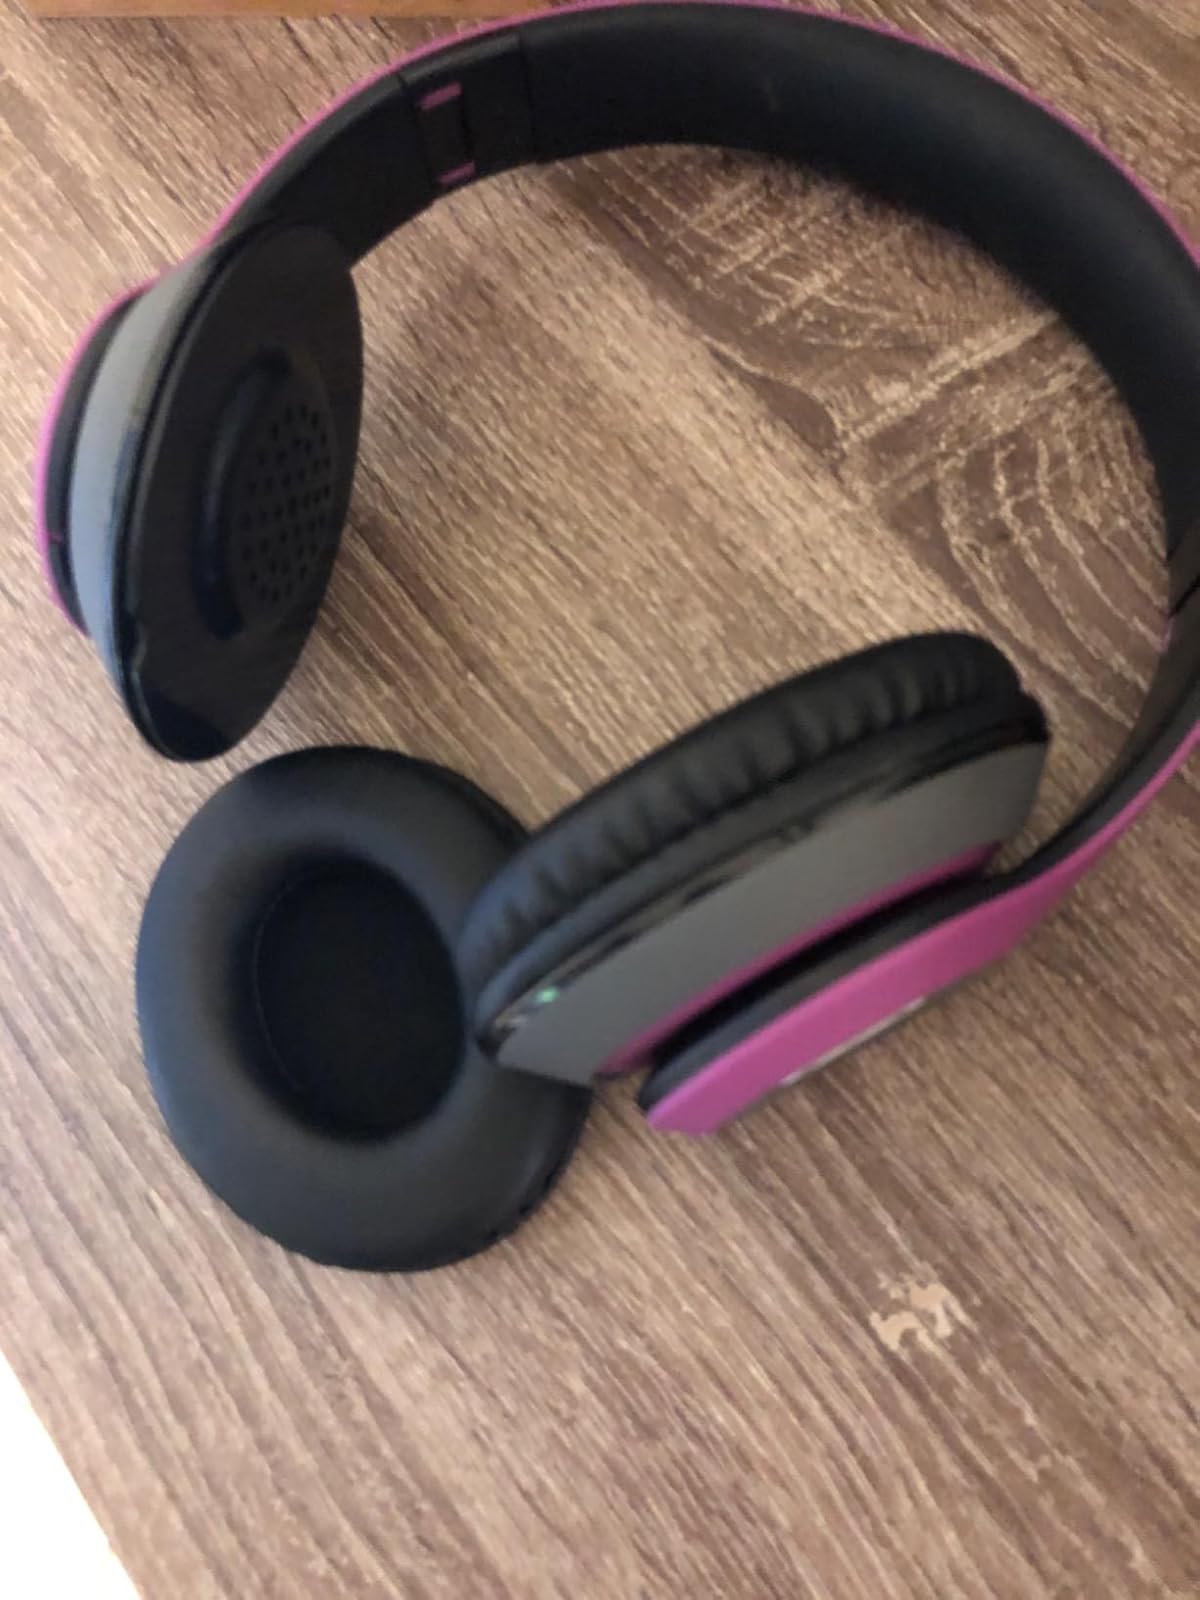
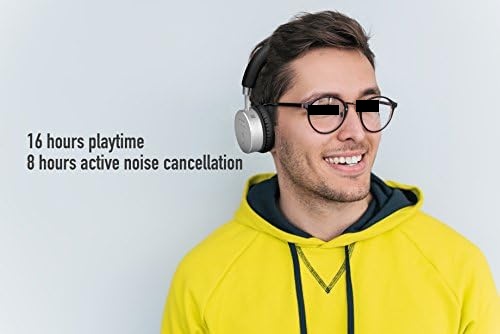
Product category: headphones
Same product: no